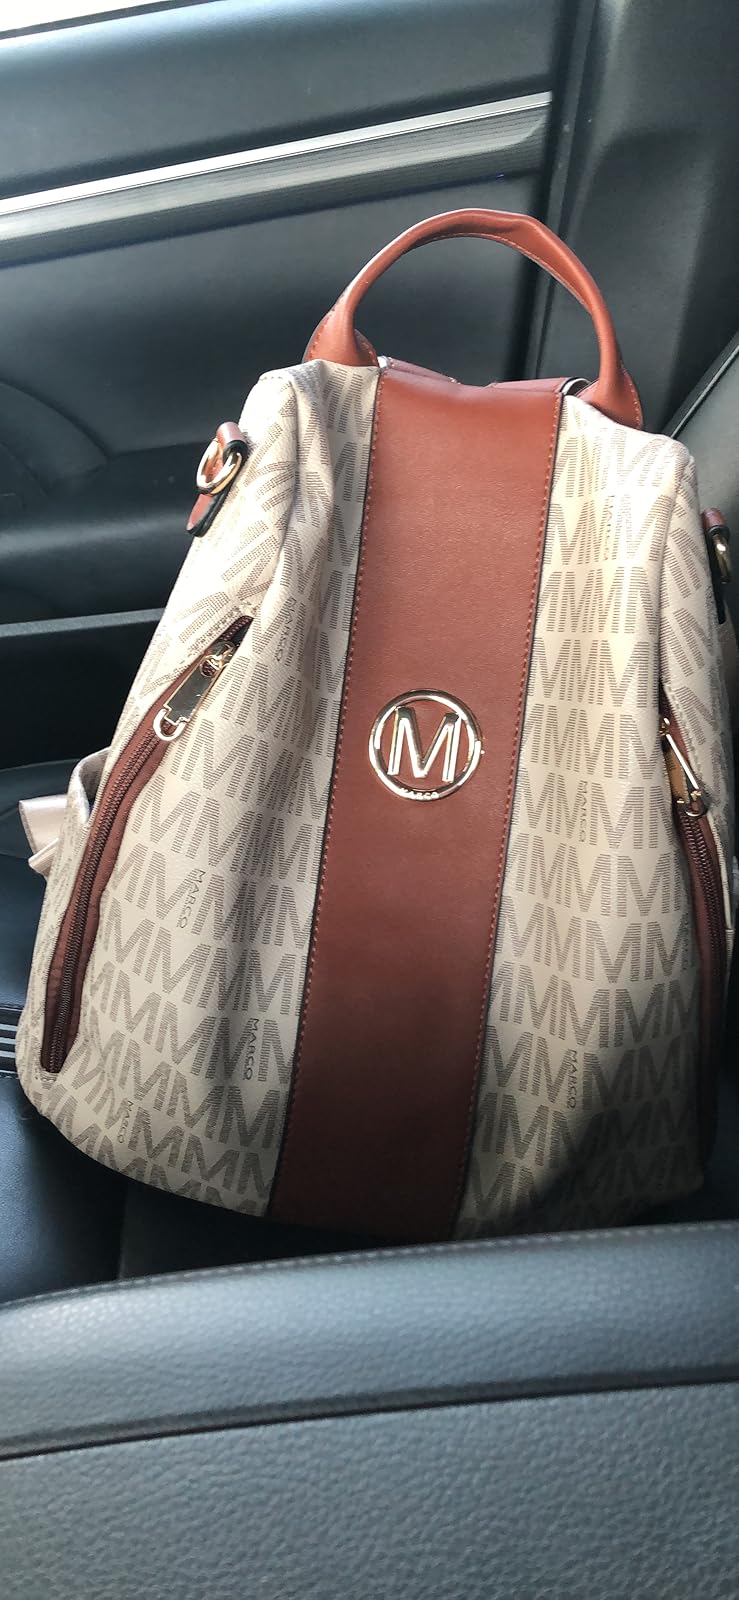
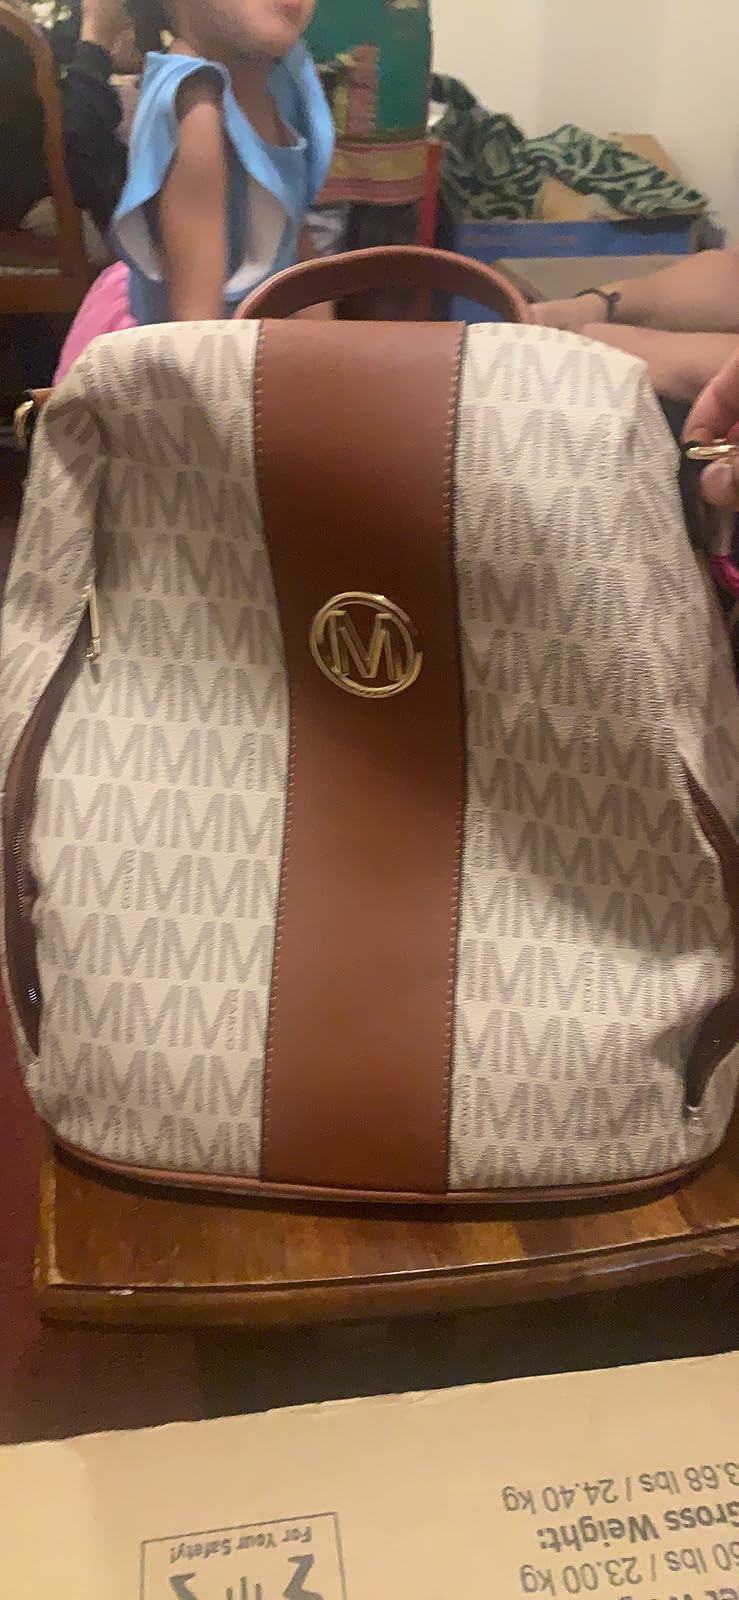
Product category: accessories_handbag
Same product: yes